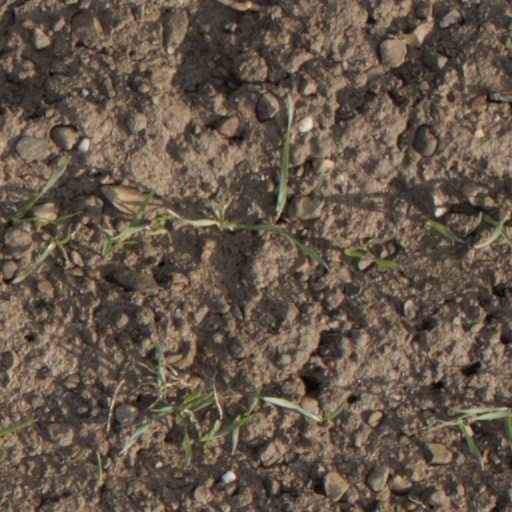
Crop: wheat